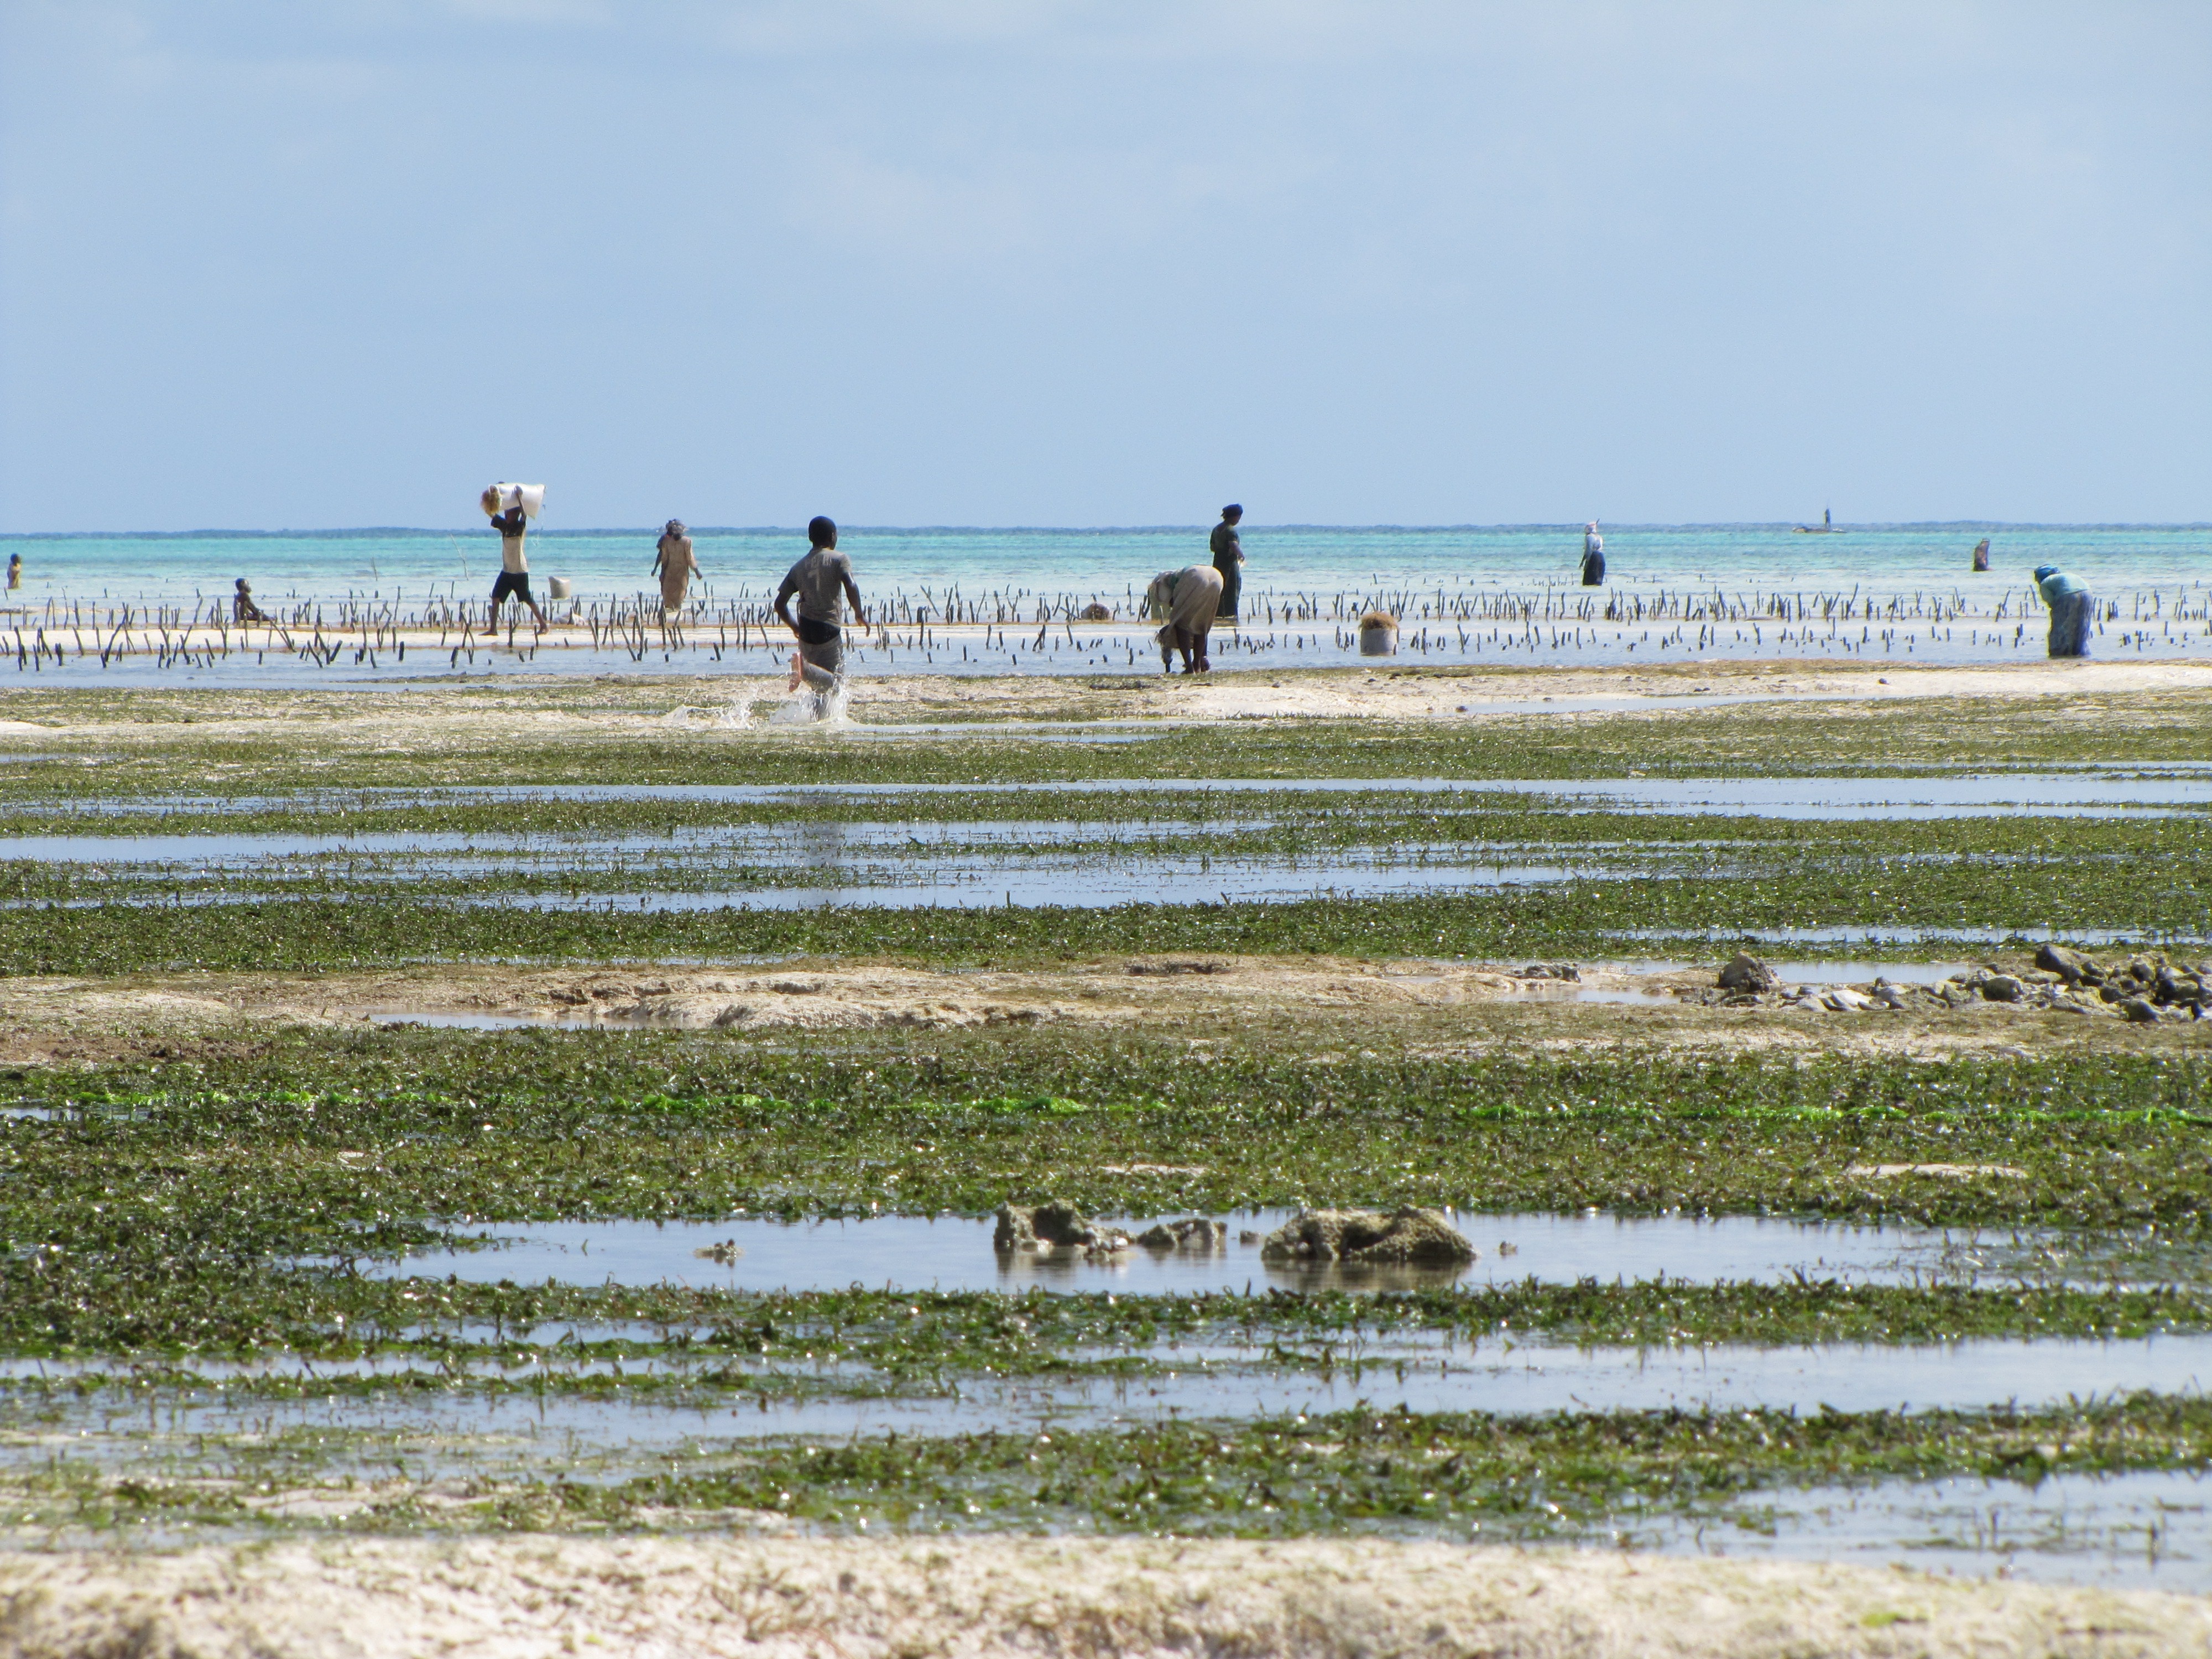
beach, sea, coast, water, sand, ocean, horizon, marsh, shore, bay, body of water, weed, lines, wetland, zanzibar, habitat, mudflat, child running, natural environment, grass picking